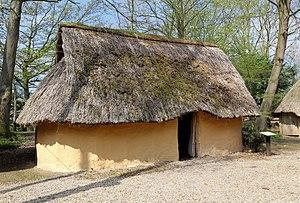
Maison gauloise, 1er siècle avant notre ère, à l’archéosite d’Aubechies, Belgique.
L'Archéosite d'Aubechies est un parc archéologique situé en Belgique à Aubechies sur le territoire de la commune de Beloeil, dans la province de Hainaut. Il présente des reconstitutions d'habitations préhistoriques et protohistoriques qui se sont succédé depuis le Néolithique ancien en passant par l'âge du Bronze et les deux âges du Fer jusqu'au IIᵉ siècle.
L'histoire de la Wallonie peut être divisée en trois chapitres :